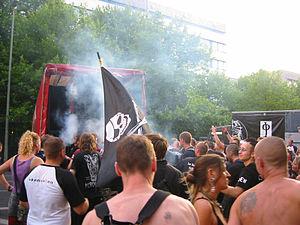
La culture techno est un mouvement socio-culturel qui s’est développé pendant les années 1990. Elle décrit la sous-culture liée au style de musique techno au sens strict et à la musique dance au sens large.